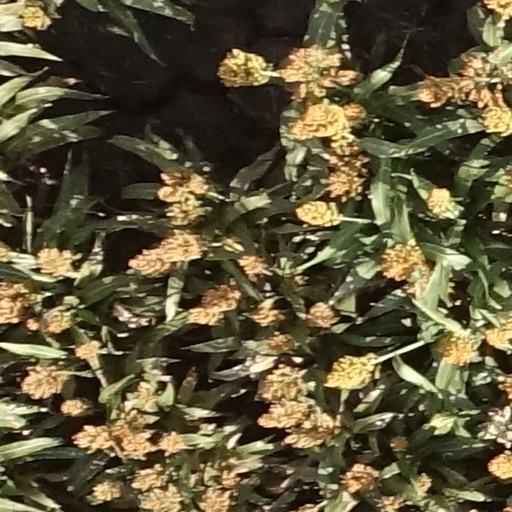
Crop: sorghum